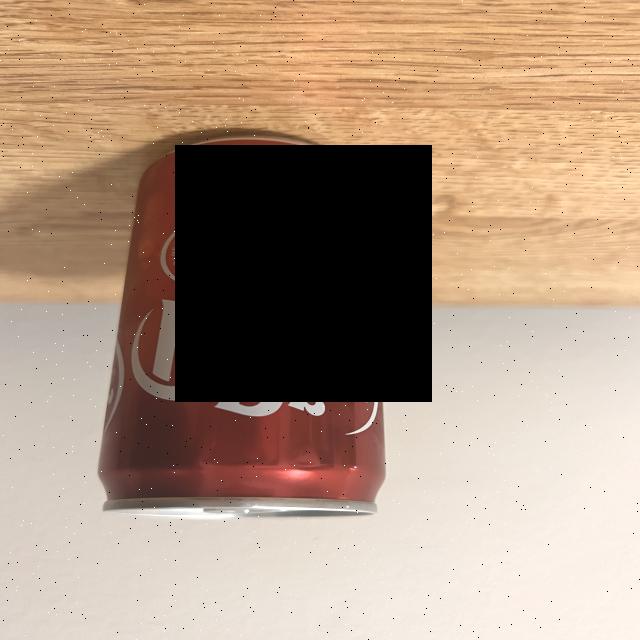
Label: cans